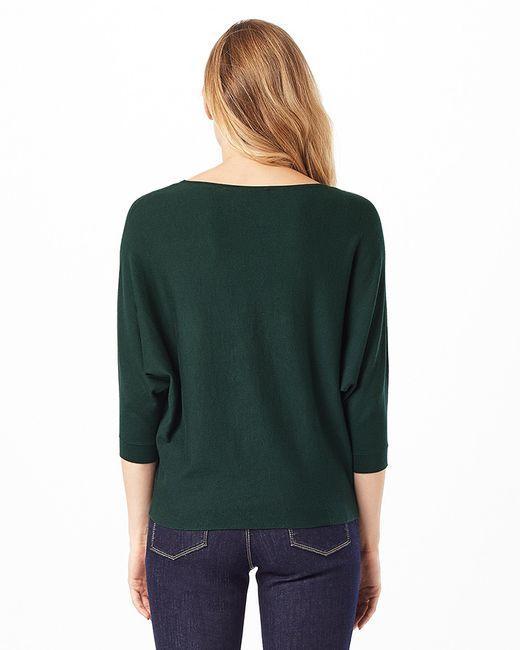
SLOUCH-PULLOVER mit RUNDHALSAUSSCHNITT in Grün